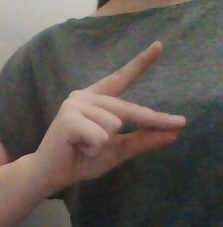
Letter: ta